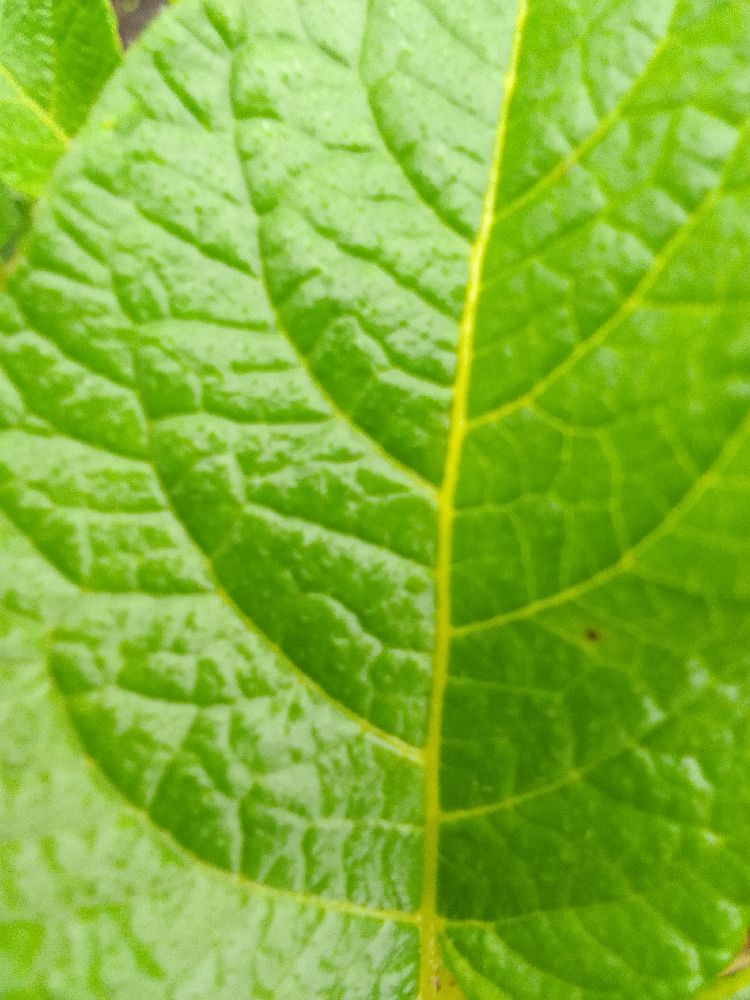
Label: Healthy